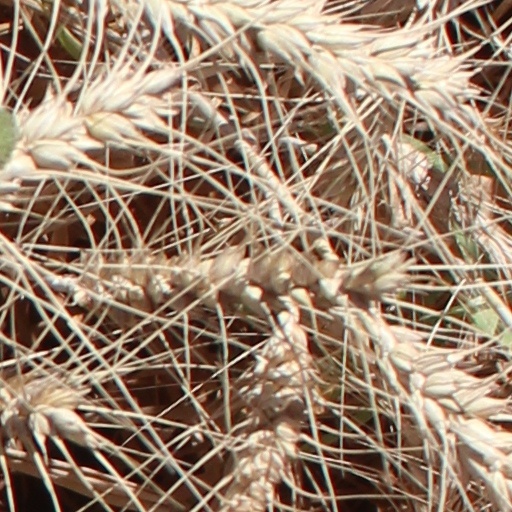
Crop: wheat